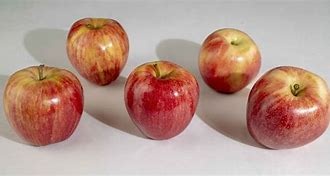
Label: apple